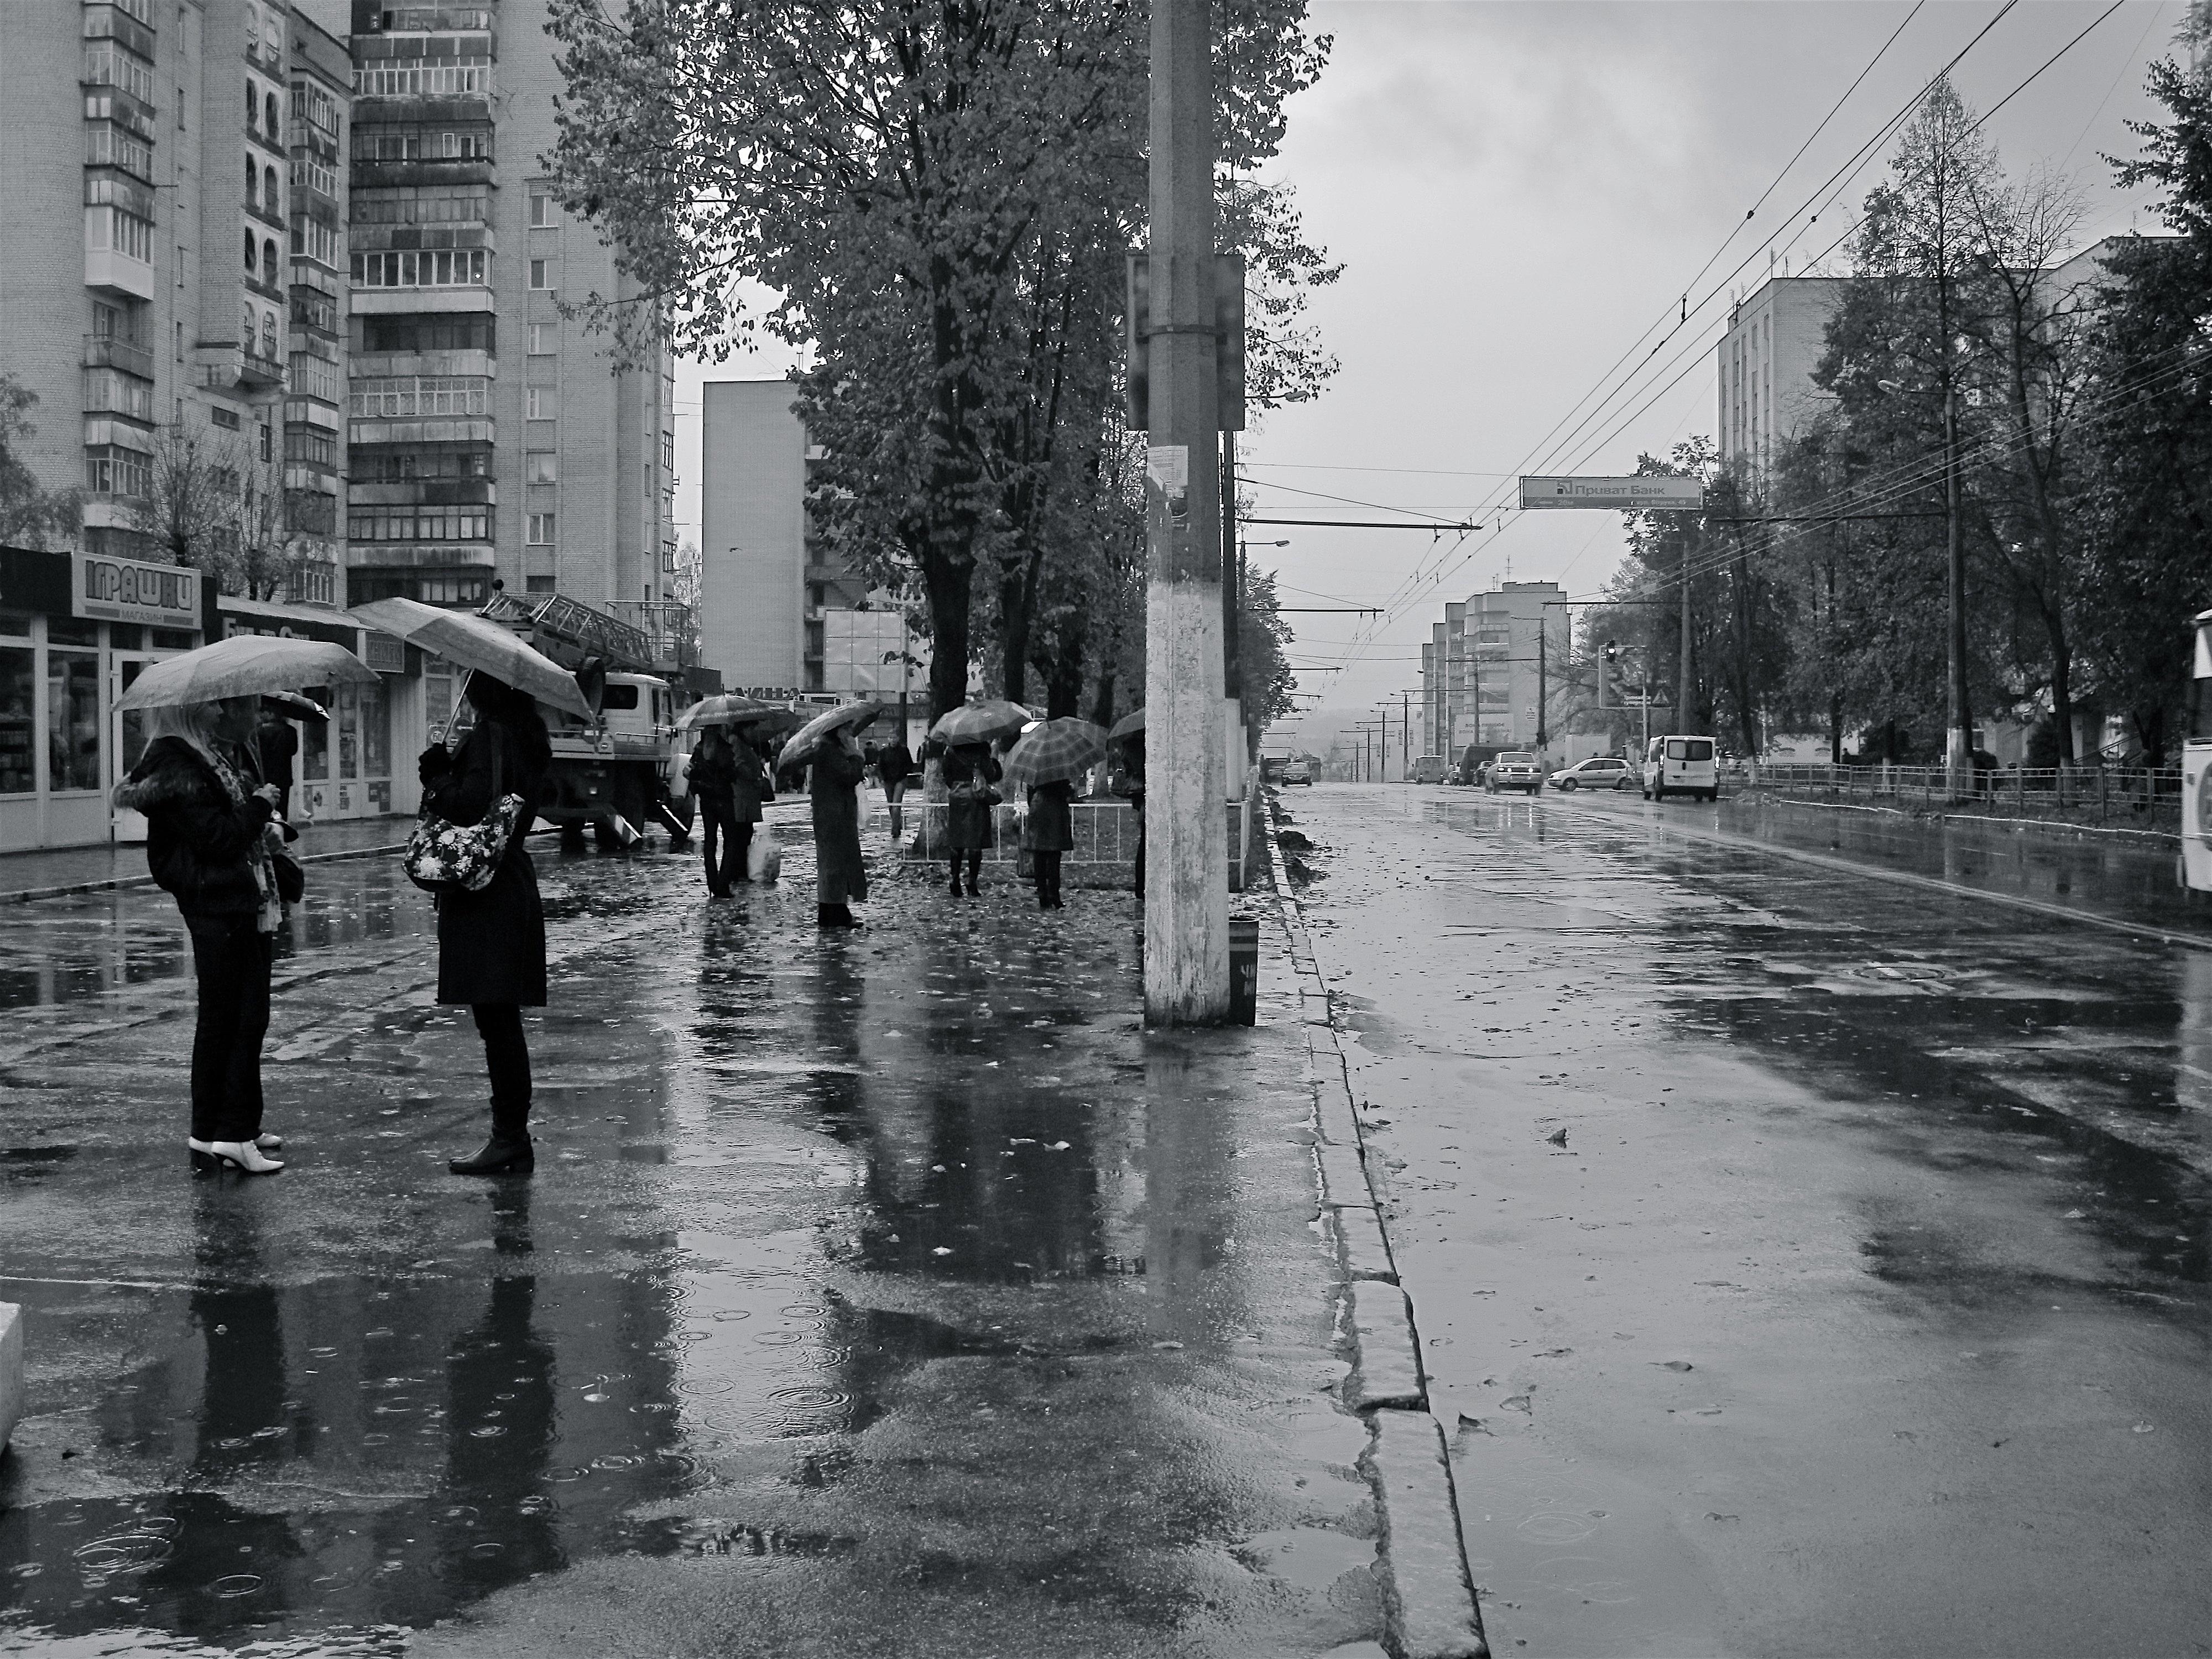
snow, winter, black and white, road, street, rain, weather, monochrome, season, waterway, infrastructure, freezing, urban area, monochrome photography, winter storm